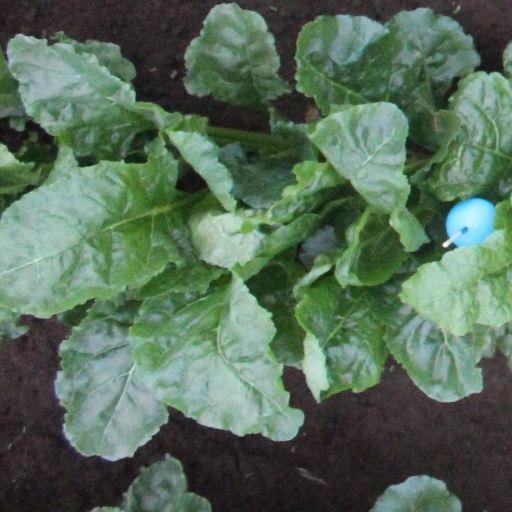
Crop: sugar beet